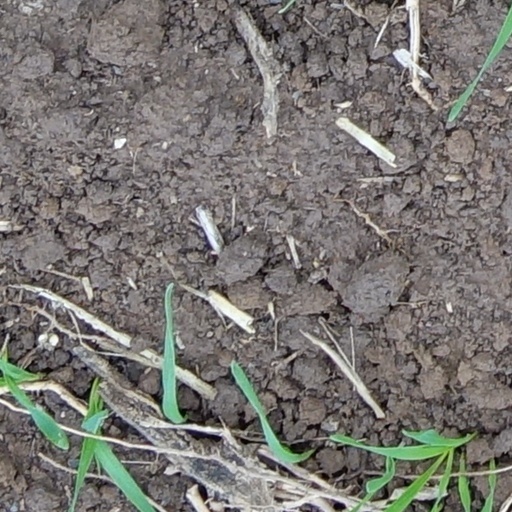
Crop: wheat